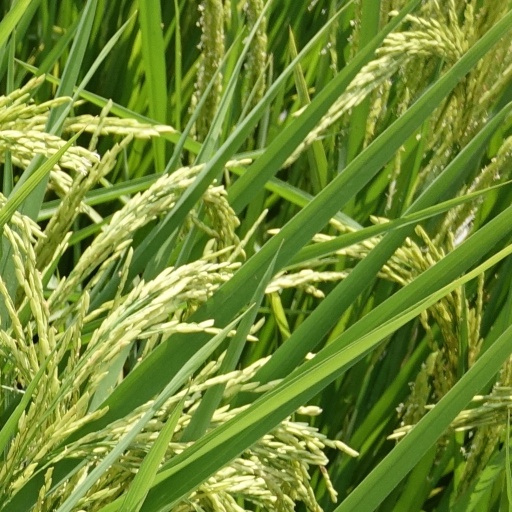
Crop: rice